George Whitefield

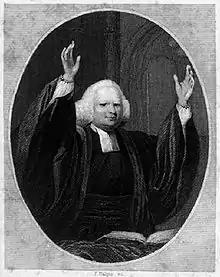
Whitefield preaching. 1857 engraving

Beginning in 1740, Whitefield preached nearly every day for months to large crowds as large as eighty thousand people as he travelled throughout the colonies, especially New England. His journey on horseback from New York City to Charleston, South Carolina, was at that time the longest in North America ever documented. Like Jonathan Edwards, he developed a style of preaching that elicited emotional responses from his audiences. But Whitefield had charisma, and his loud voice, his small stature, and even his cross-eyed appearance (which some people took as a mark of divine favor) all served to help make him one of the first celebrities in the American colonies. Like Edwards, Whitefield preached staunchly Calvinist theology that was in line with the "moderate Calvinism" of the Thirty-nine Articles. While explicitly affirming God's sole agency in salvation, Whitefield freely offered the Gospel, saying at the end of his sermons: "Come poor, lost, undone sinner, come just as you are to Christ."